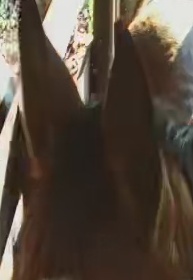
Face region: ears (position_of_ears)
Pain indicator: not_present